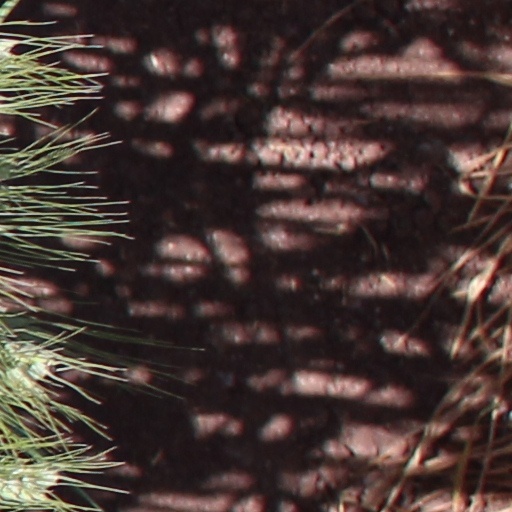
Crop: wheat